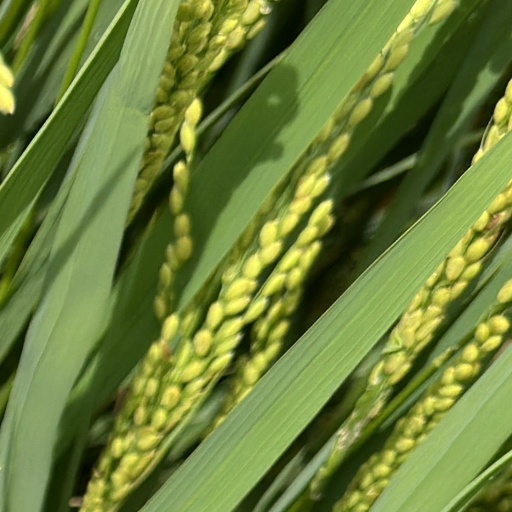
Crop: rice